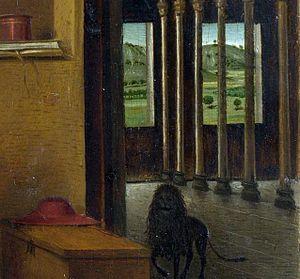
Saint Jérôme dans son étude est le titre d'une peinture à l'huile sur panneau de tilleul réalisée par Antonello de Messine vers 1474-1475, et actuellement conservée à la National Gallery à Londres.